Hamlet

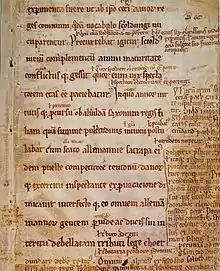
A facsimile of "Gesta Danorum" by Saxo Grammaticus, which contains the legend of Amleth

"Hamlet"-like legends are so widely found (for example in Italy, Spain, Scandinavia, Byzantium, and Arabia) that the core "hero-as-fool" theme is possibly Indo-European in origin. Several ancient written precursors to "Hamlet" can be identified. The first is the anonymous Scandinavian "Saga of Hrolf Kraki". In this, the murdered king has two sons—Hroar and Helgi—who spend most of the story in disguise, under false names, rather than feigning madness, in a sequence of events that differs from Shakespeare's. The second is the Roman legend of Brutus, recorded in two separate Latin works. Its hero, Lucius ("shining, light"), changes his name and persona to Brutus ("dull, stupid"), playing the role of a fool to avoid the fate of his father and brothers, and eventually slaying his family's killer, King Tarquinius. A 17th-century Nordic scholar, Torfaeus, compared the Icelandic hero Amlóði (Amlodi) and the hero Prince Ambales (from the "Ambales Saga") to Shakespeare's "Hamlet". Similarities include the prince's feigned madness, his accidental killing of the king's counsellor in his mother's bedroom, and the eventual slaying of his uncle.